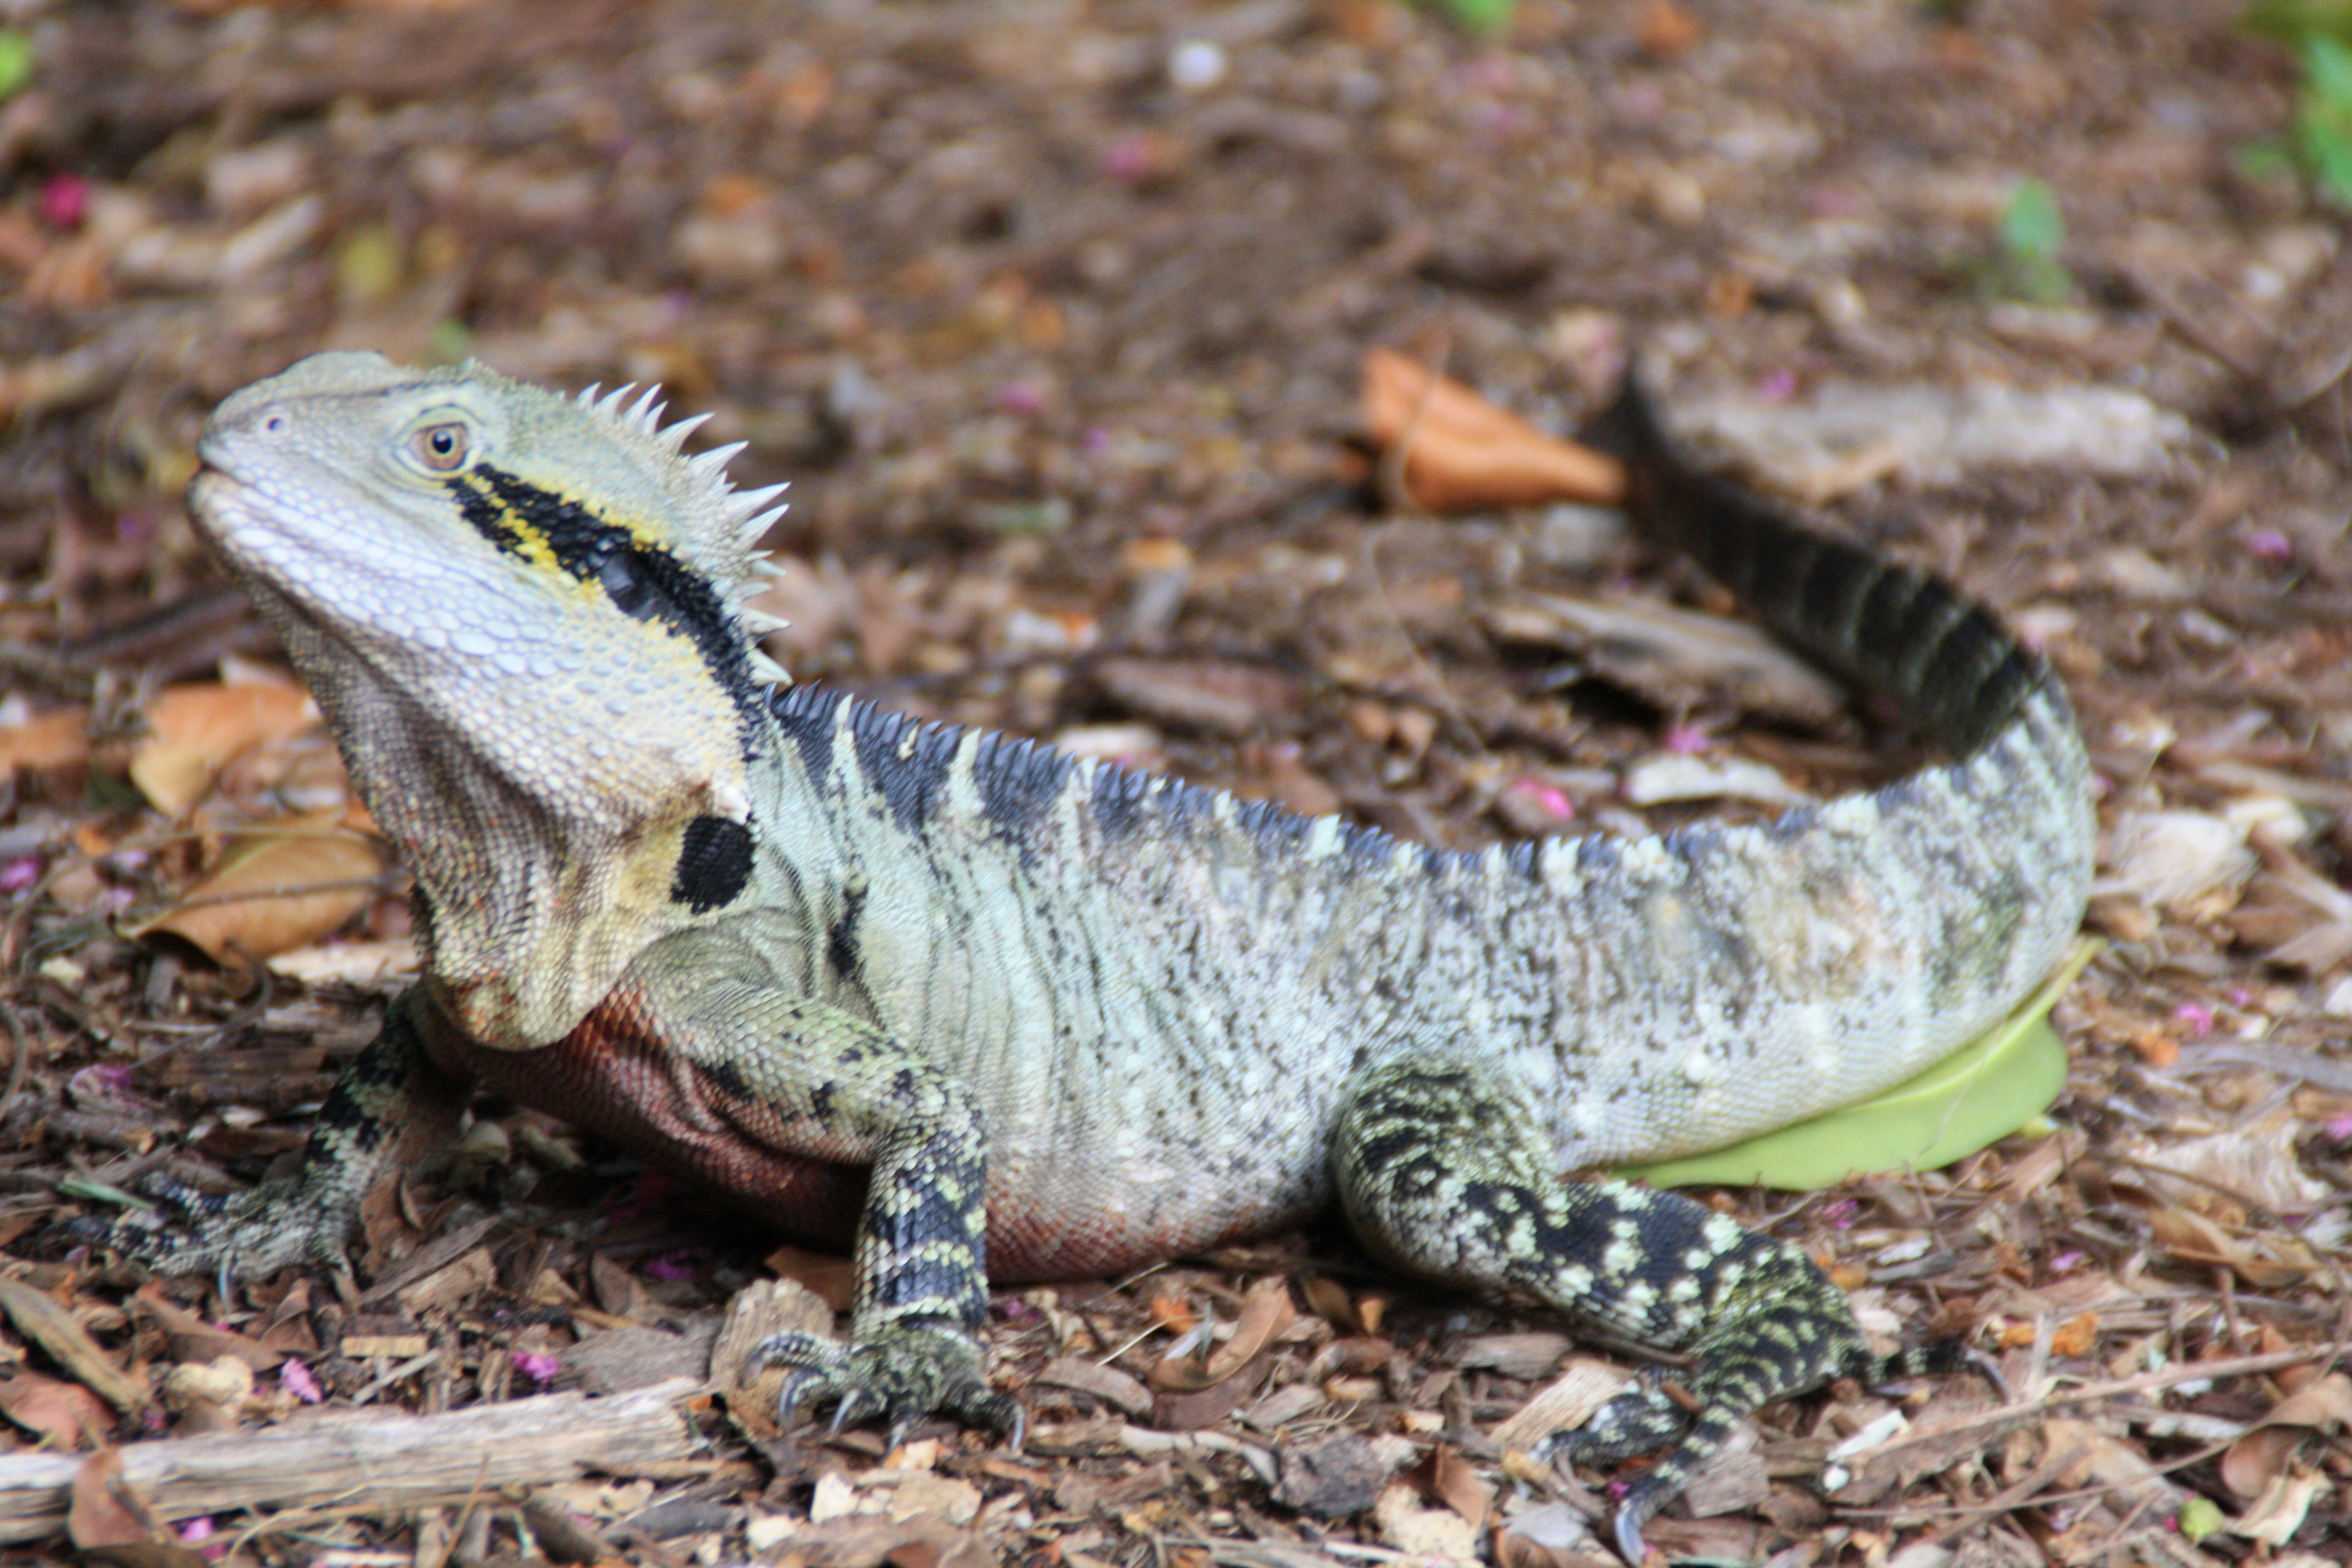
wildlife, zoo, reptile, iguana, fauna, lizard, green lizard, australia, vertebrate, iguania, lacerta, agamidae, agama, scaled reptile, lacertidae